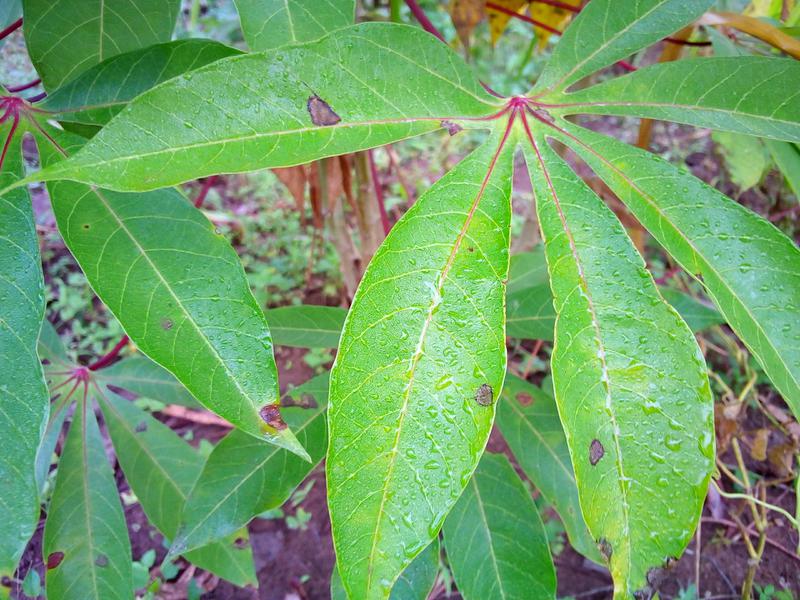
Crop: cassava
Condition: healthy